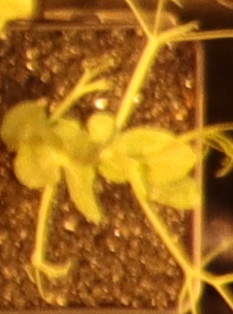
Label: Field Pea